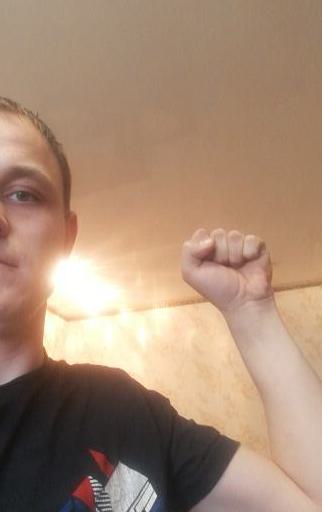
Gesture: fist